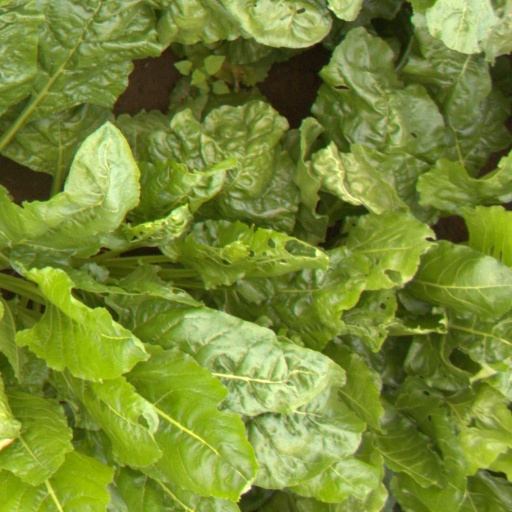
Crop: sugar beet